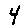
Label: 4